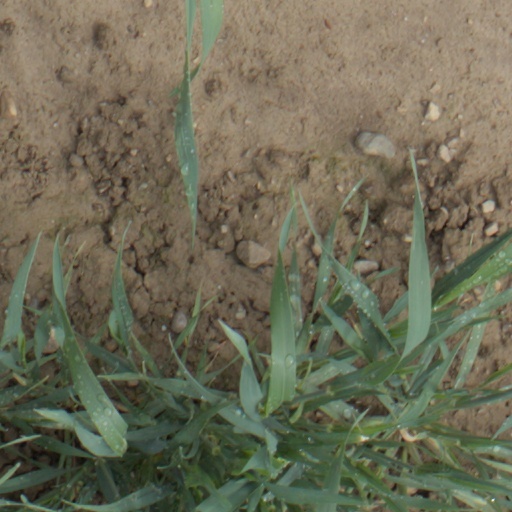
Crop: wheat